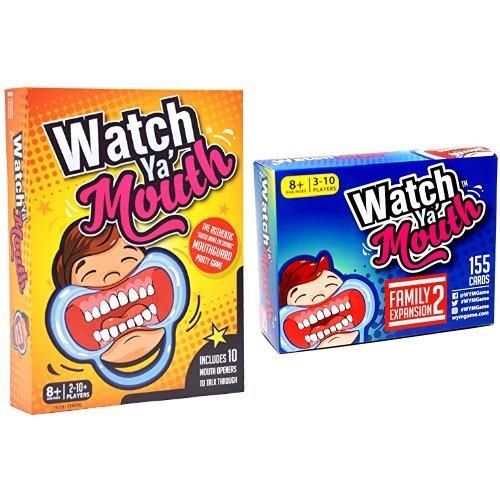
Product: Watch Ya' Mouth Party Card Game, Family Bundle 2
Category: Toys & Games | Games & Accessories | Card Games
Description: FUN FOR THE WHOLE FAMILY: Family ages 8+, phrase expansion pack 2 for Watch Ya' Mouth card game.
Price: $23.21
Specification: ShippingInformation:Viewshippingratesandpolicies|ASIN:B079Q2ZZDS